William Geissler

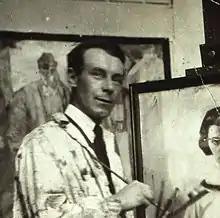
William Geissler ca.1922, photo M.E. Burnet

William Hastie Geissler (1894 - 1963) was a Scottish artist known for his watercolours of the natural world. He was one of The Edinburgh School, and much of his earlier work came from sketching trips undertaken with other members of this group, though he himself is sometimes described as a "neglected" member. Although his natural preference lay with watercolour, often with gouache and pen and ink, several works in oil survive.